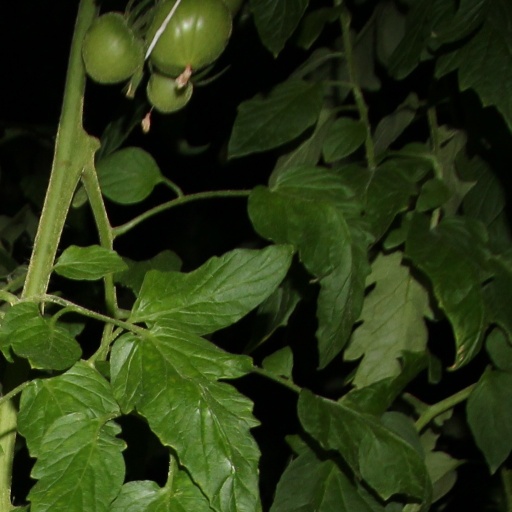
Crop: tomato